Franco Luambo

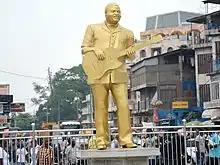
A statue depicting Franco unveiled in Kinshasa in 2015

Luambo was raised in Léopoldville (presently Kinshasa) on Opala Avenue, within the district of Dendale (modern-day Kasa-Vubu commune). He matriculated at Léo II primary school in Kintambo. By 1948, he became increasingly enamored with music, inspired by the emerging Congolese rumba scene, mainly through musicians like Joseph Athanase Tshamala Kabasele (colloquially known as Le Grand Kallé). Luambo started out by playing the harmonica. In 1949, at the age of 11, he experienced the loss of his father, which effectively curtailed his formal education due to financial constraints. With no alternative to continue his schooling, he began devoting his time to playing the harmonica and other instruments and later joined a group called Kebo, noted for its rhythmic sound, primarily produced by "patenge", a wooden frame drum held between the legs, with its tone altered by pressing the skin with the heel. As financial hardships exacerbated, Luambo's mother, apprehensive about his future, sought assistance from a family acquaintance, Daniel Bandeke. Bandeke secured Luambo a job packing records at a well-known record label and studio named Ngoma. There, entranced by the musicians he met, he clandestinely taught himself to play guitar whenever the musicians finished their recordings. According to Congolese musicologist Clément Ossinondé, Luambo's ability quickly became apparent, with immense astonishment prevailing "the day it was discovered that the packer was a budding guitar genius".